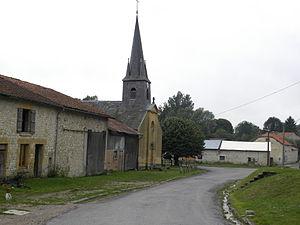
Exermont est une commune française, située dans le département des Ardennes en région Grand Est.